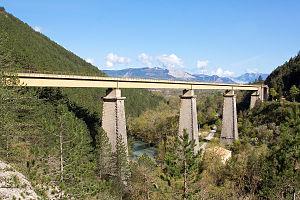
Le viaduc du Claps à Luc-en-Diois (Drôme)
La ligne de Livron à Aspres-sur-Buëch est une ligne de chemin de fer française, à écartement standard et à voie unique, située dans l'ancienne province du Dauphiné, sur les départements de la Drôme et des Hautes-Alpes. Elle constitue la ligne nᵒ 912 000 du réseau ferré national, et relie la vallée du Rhône au Dévoluy.